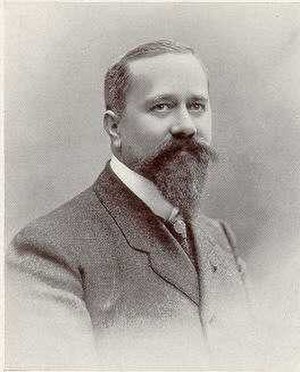
Albert Calmette
Léon Charles Albert Calmette var en fransk læge og bakteriolog.